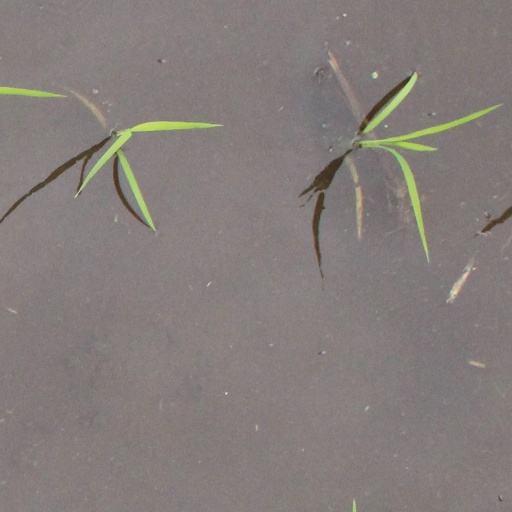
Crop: rice